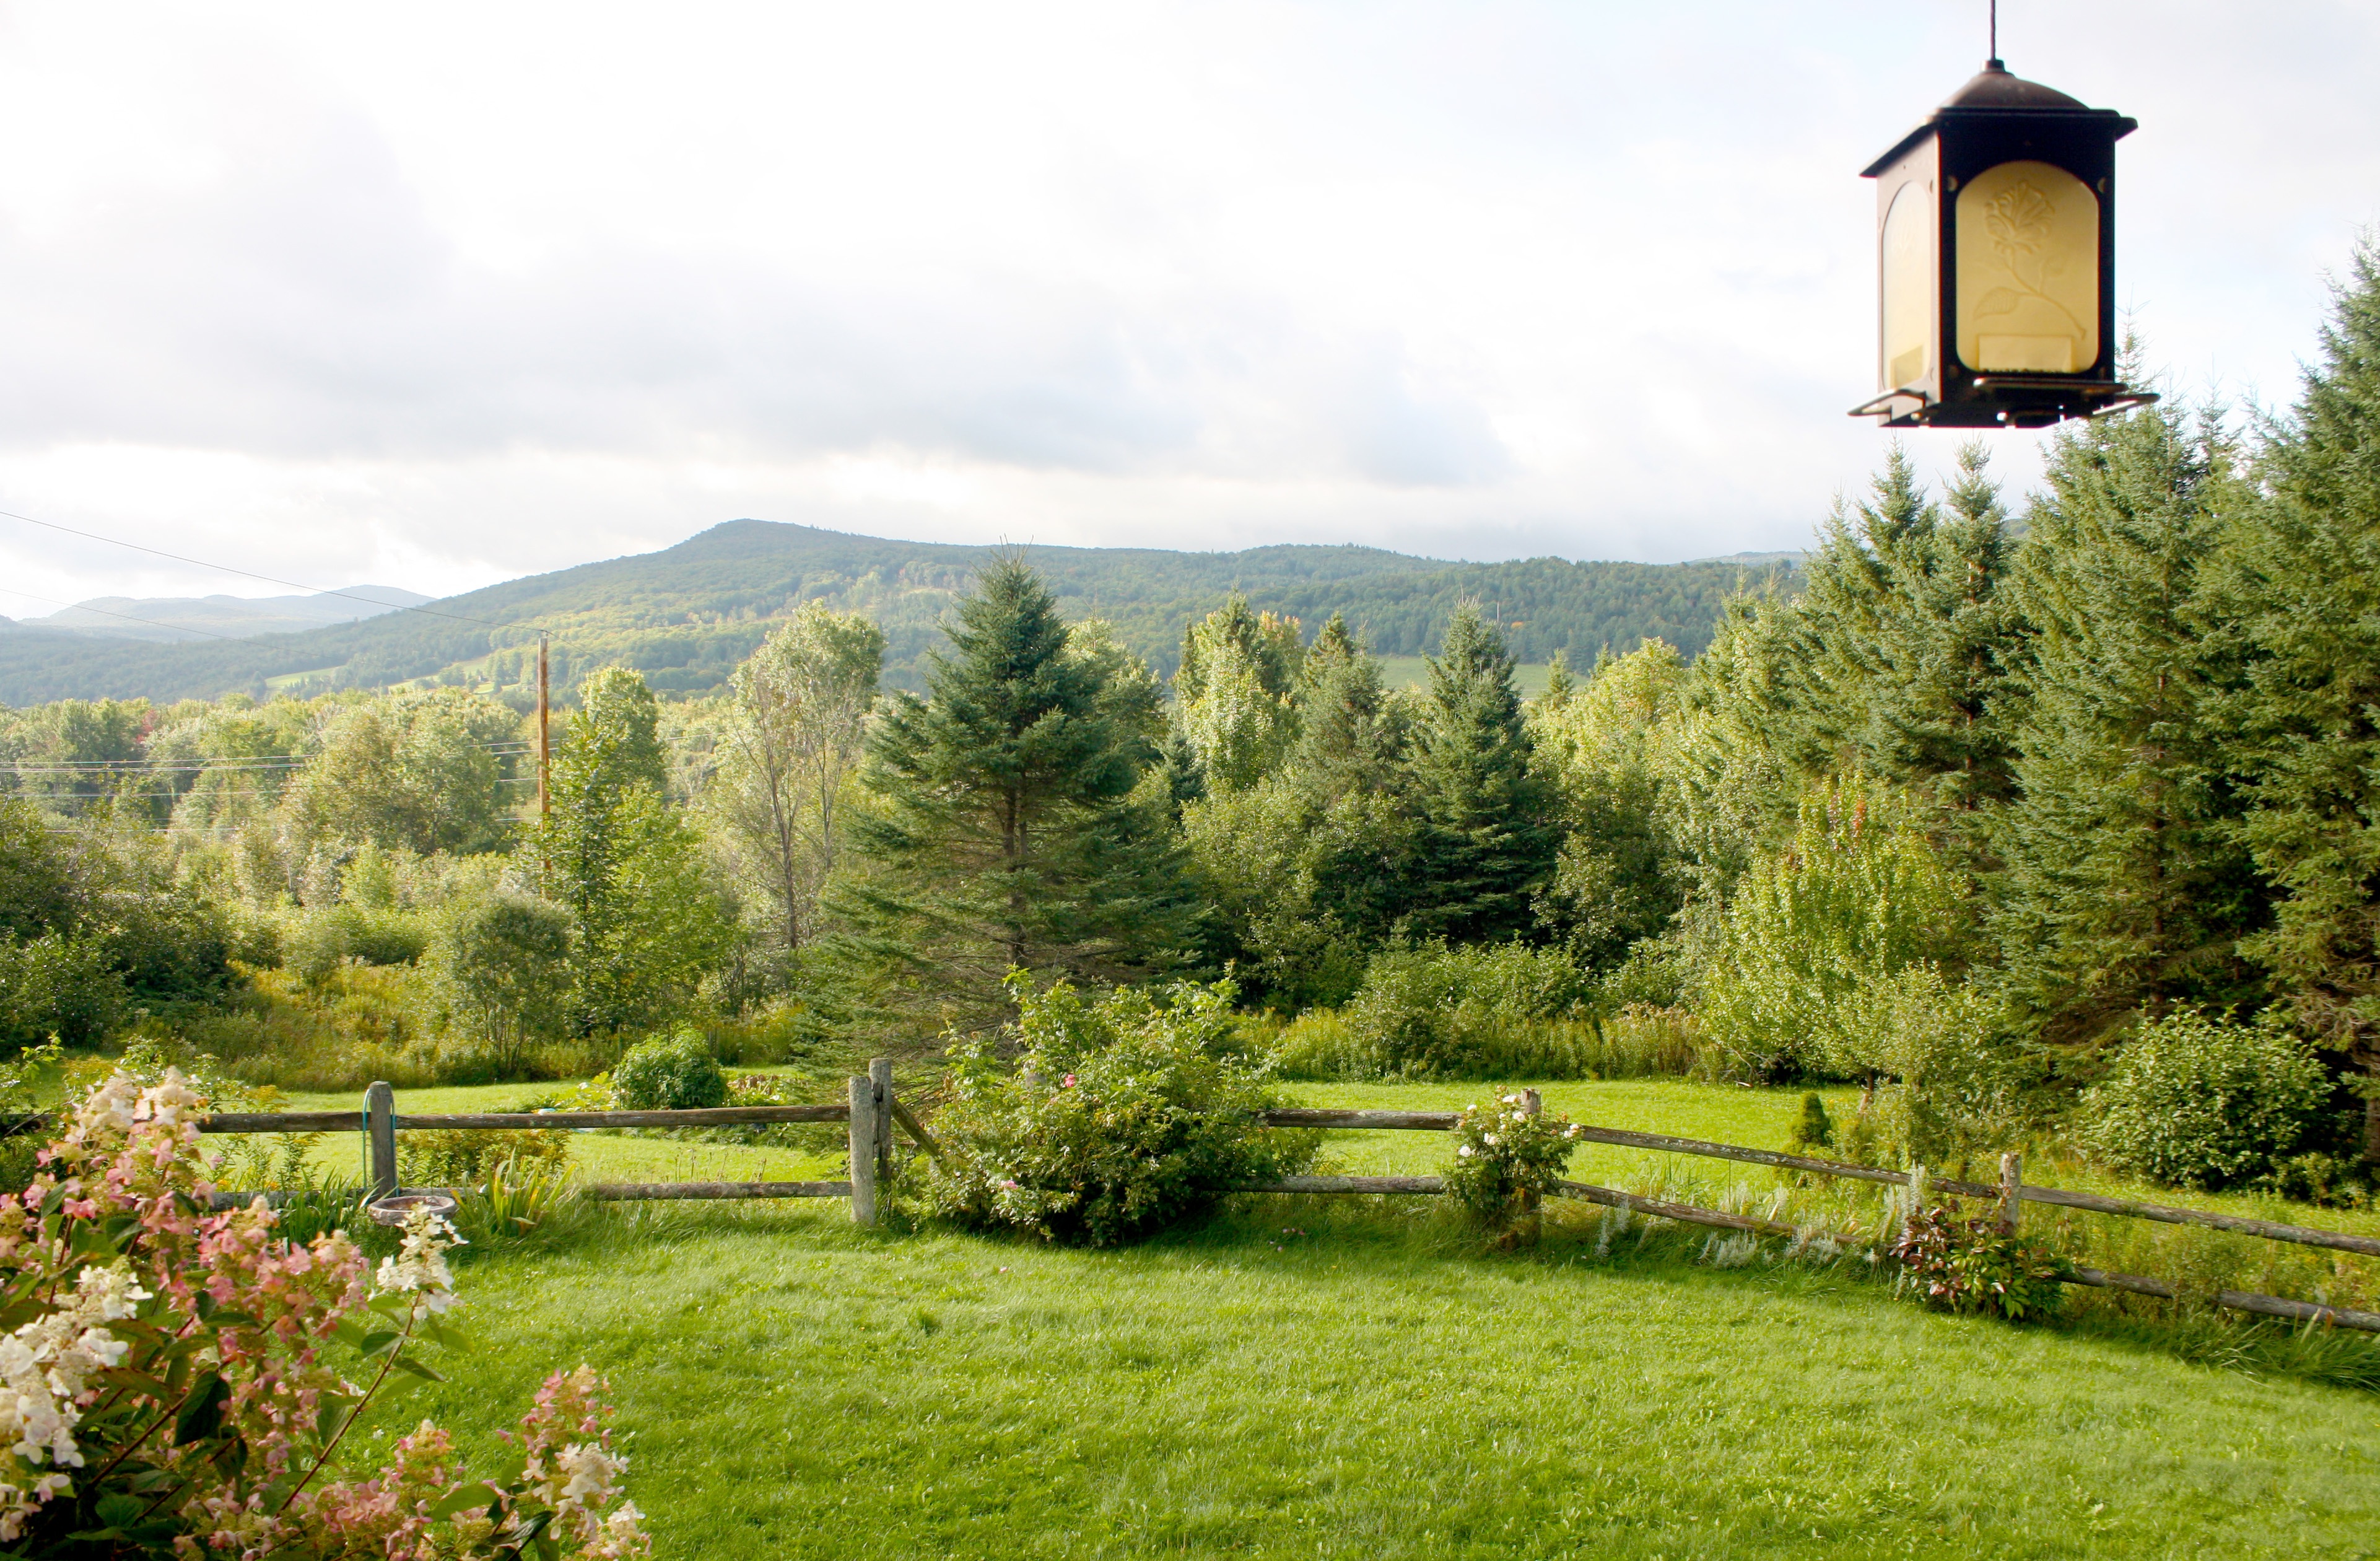
mountain, farm, meadow, hill, valley, mountain range, pasture, estate, rural area